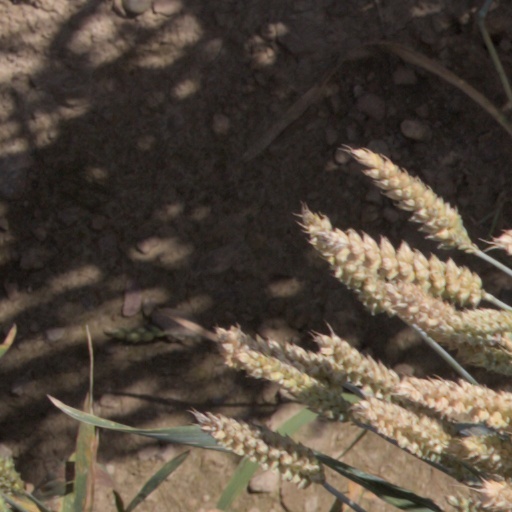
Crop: wheat